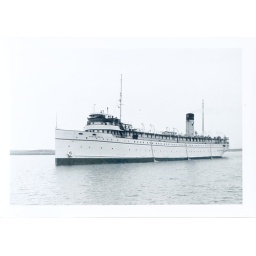
Assiniboia in black and white